Yell Sound

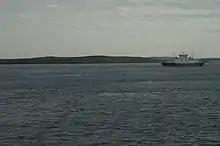
Ferry passing Samphrey in 2007

In addition to the weather conditions, sailing vessels have to contend with strong currents and numerous shipwrecks and hazardous incidents have occurred in and around the sound. In 1832 a fishing boat from Samphrey was caught out in a storm and blown all the way to Norway. The crew returned safely to Shetland the following spring to the relief of their families, who had presumed them drowned.